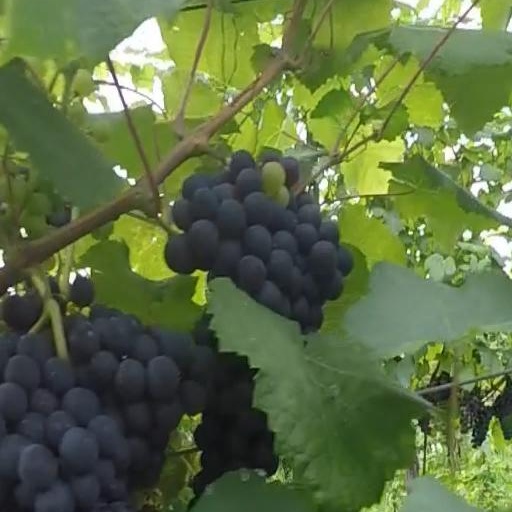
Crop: grape